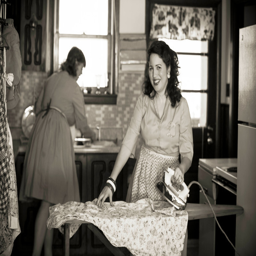
people in a kitchen , washing dishes and ironing a vintage dress